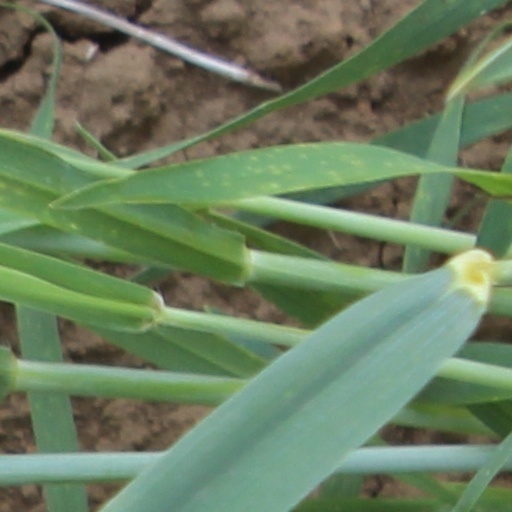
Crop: wheat